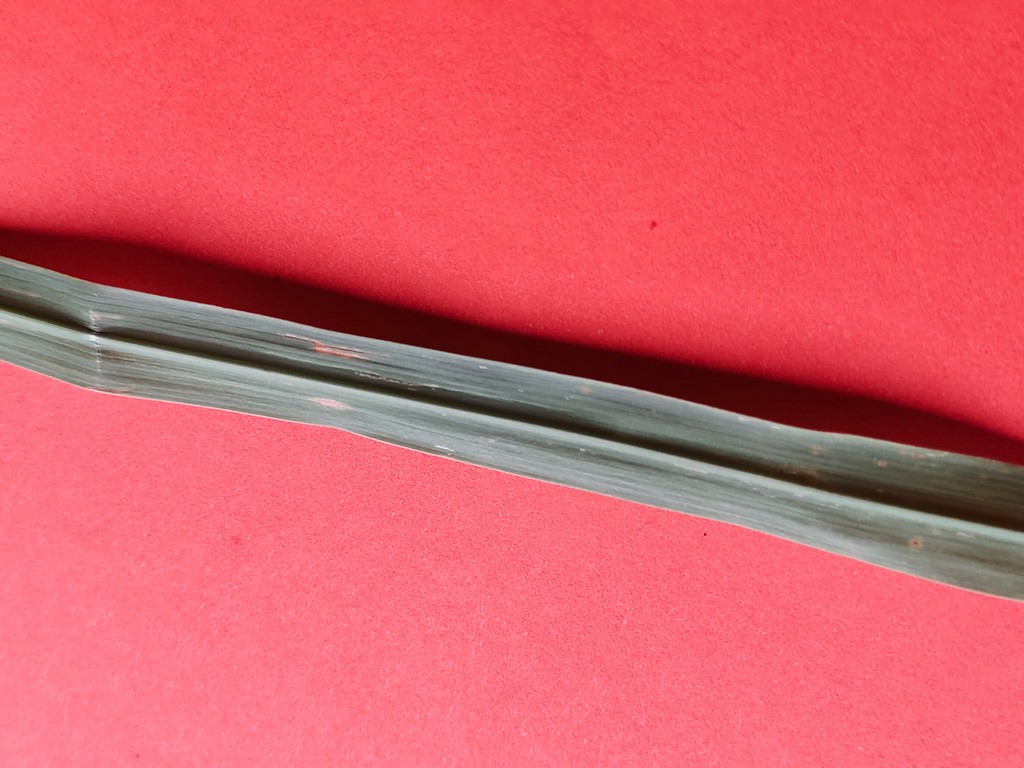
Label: Unhealthy